Croatia and the euro

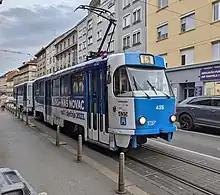
Zagreb tram with promotion for euro area conversion which states "The euro is our money from 1 January 2023" ("euro - naš novac od 1. siječnja 2023").

On 18 July 2022, the Croatian Mint began producing euro coins with Croatian national motifs.